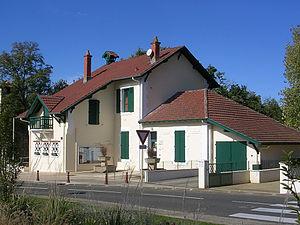
Mairie de Saint-Avit (Landes, France)
Saint-Avit est une commune du Sud-Ouest de la France, située dans le département des Landes.